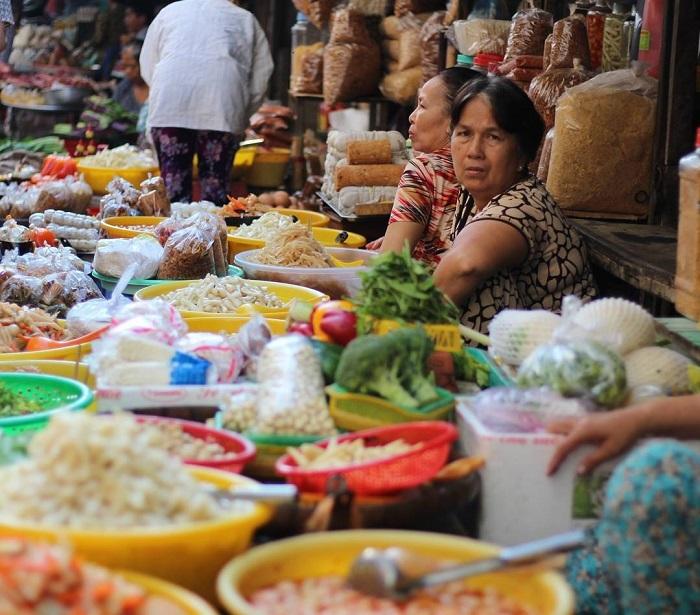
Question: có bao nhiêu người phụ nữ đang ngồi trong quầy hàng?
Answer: có hai người đang ngồi trong quầy hàng